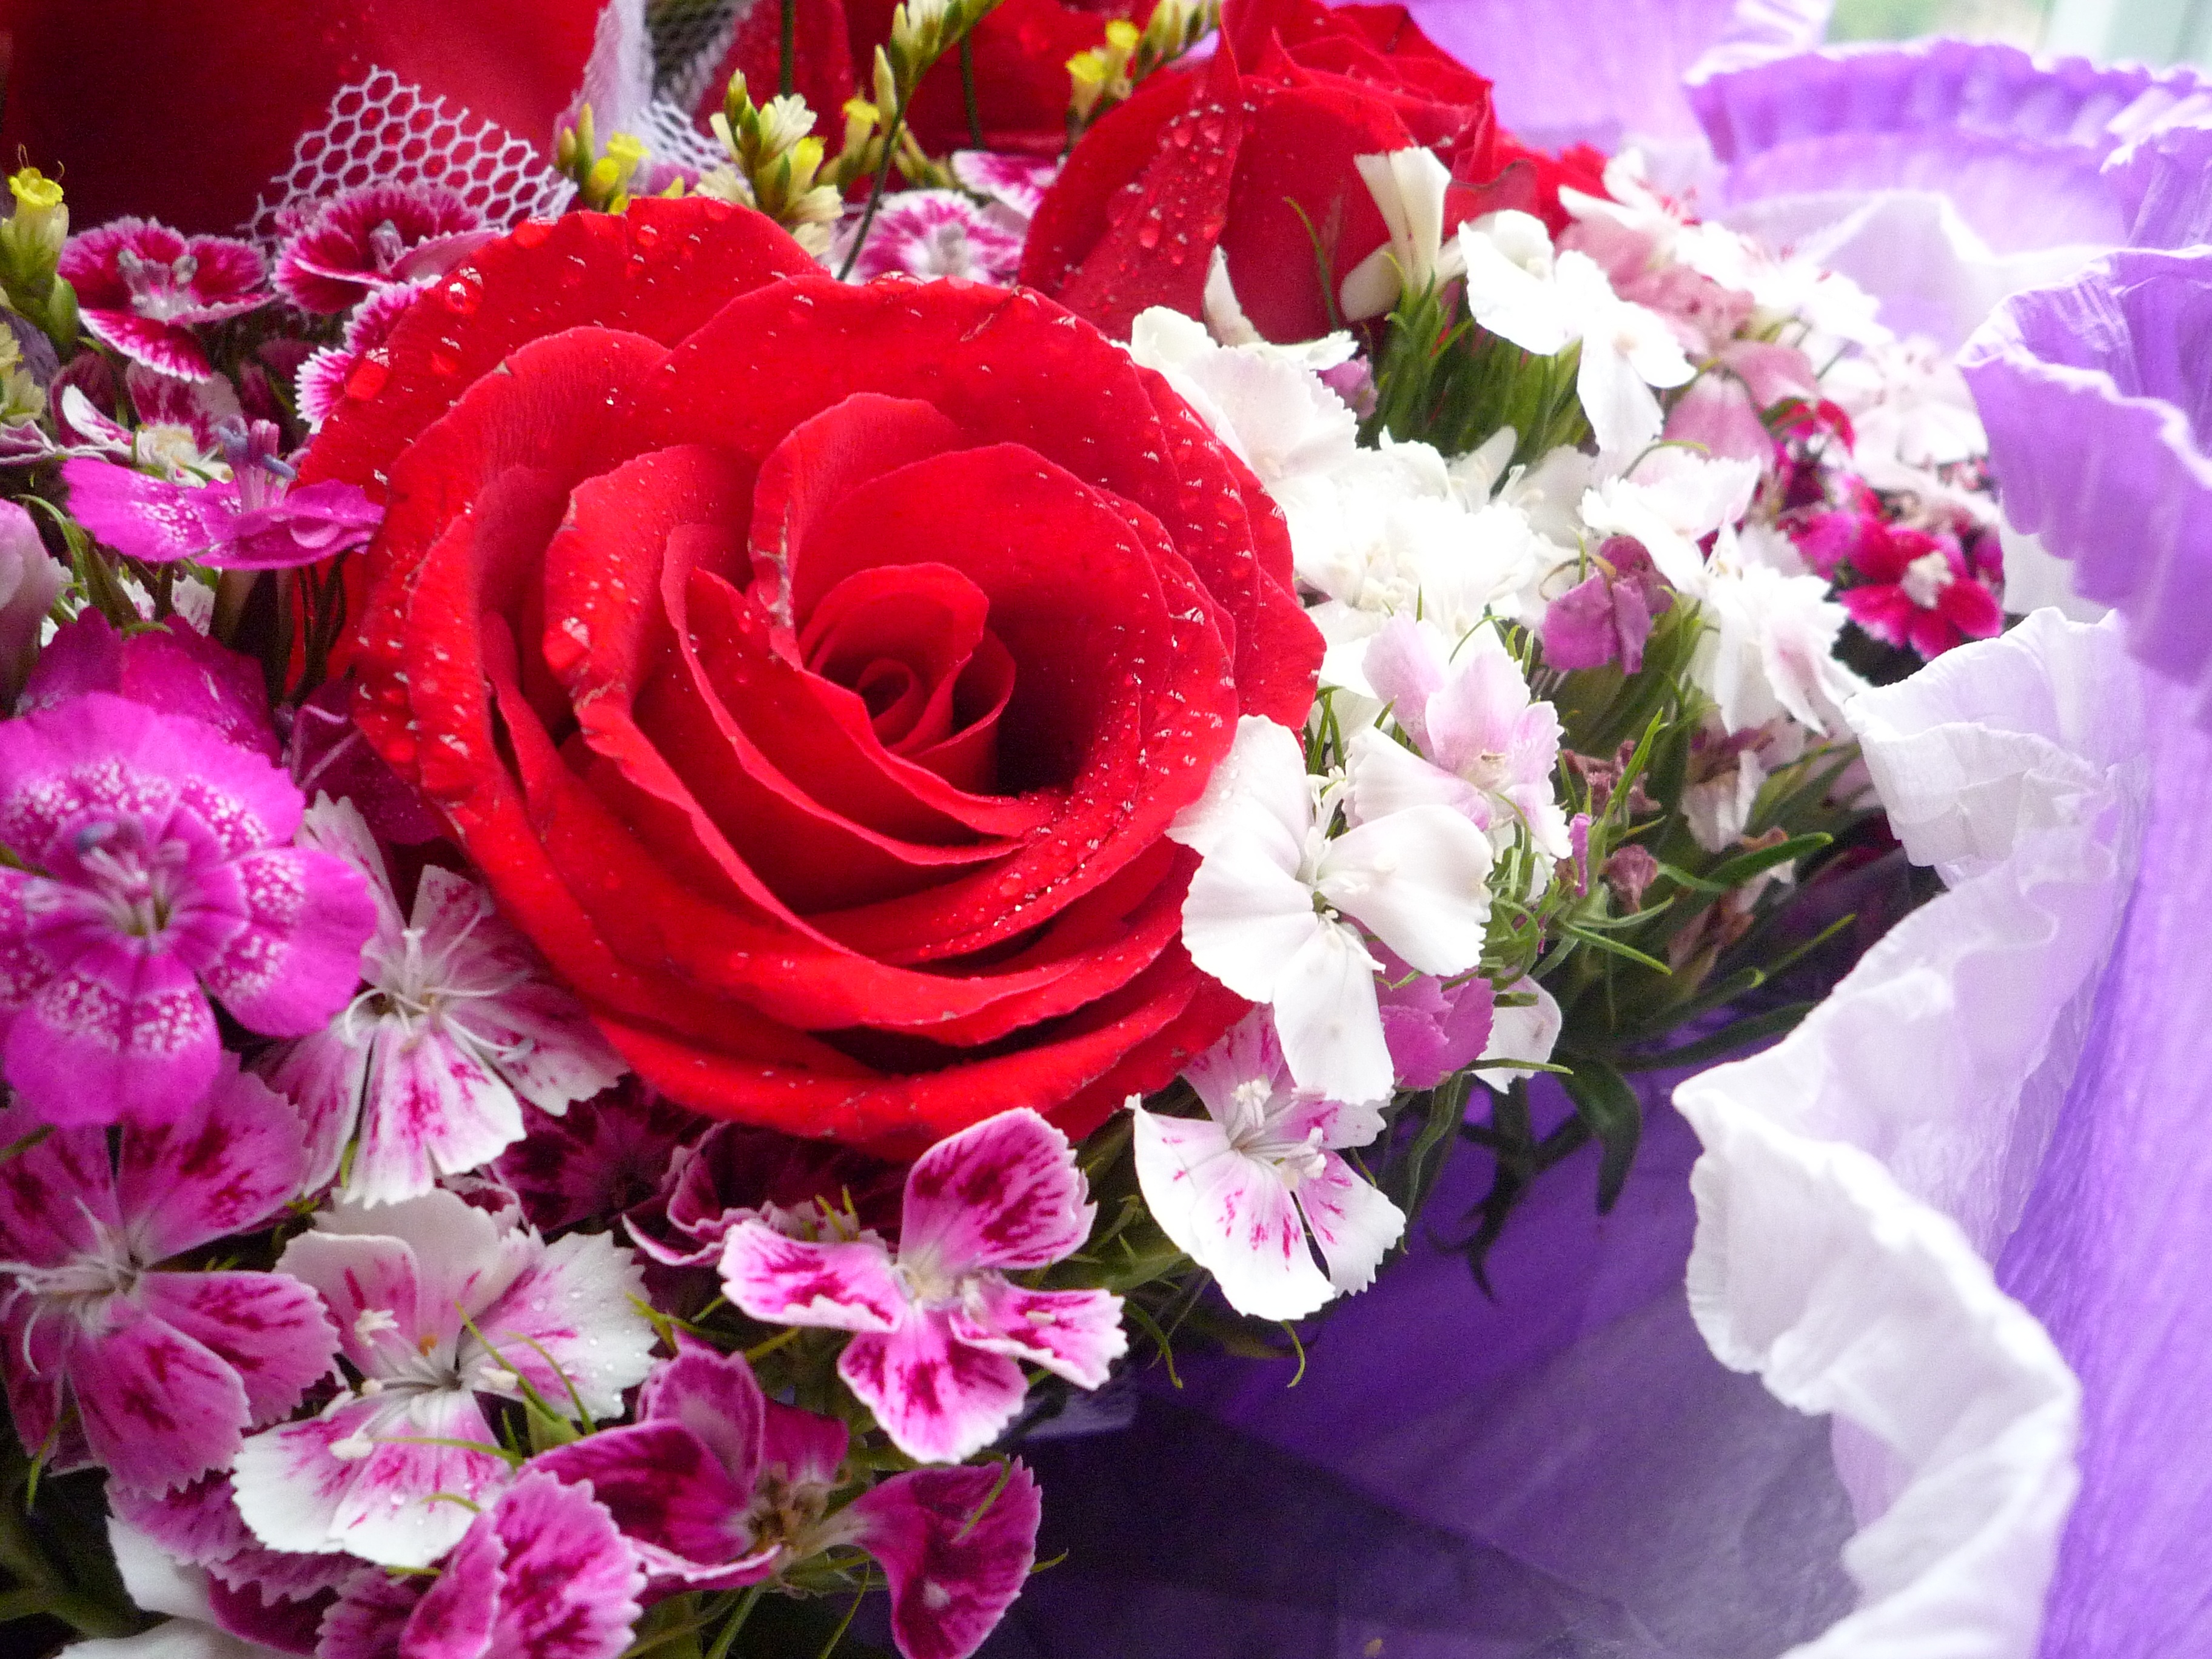
plant, flower, purple, petal, bouquet, rose, pink, flora, red rose, beautiful, magenta, floristry, valentine's day, flowering plant, garden roses, flower bouquet, cut flowers, floral design, land plant, flower arranging